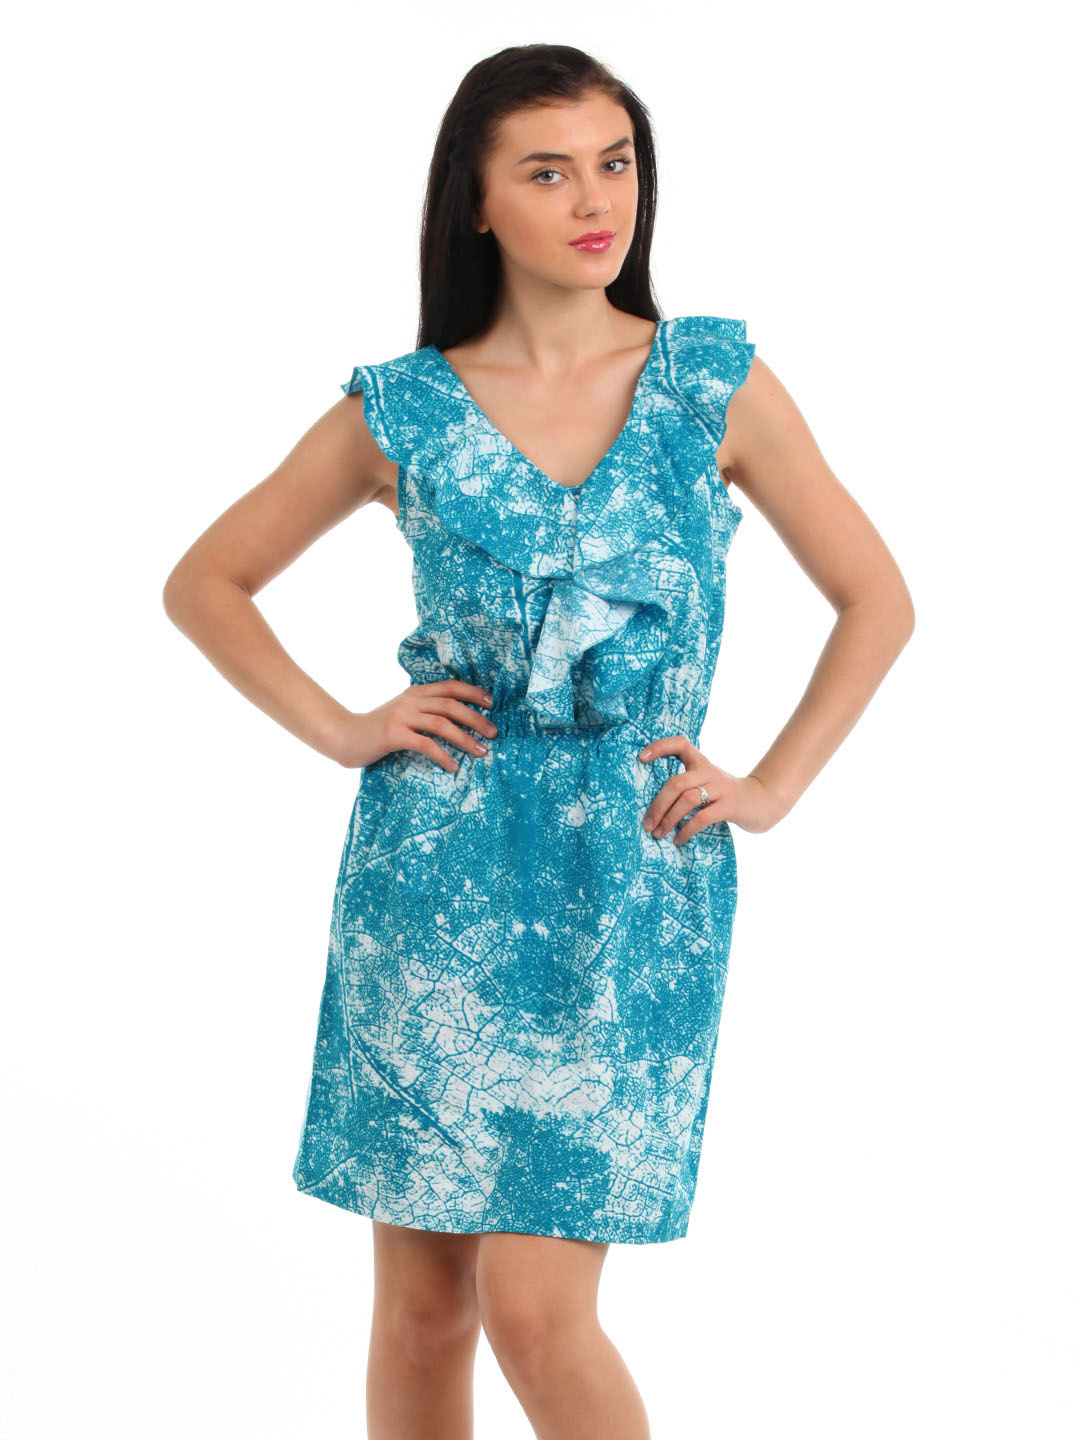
Latin Quarters Women Blue Dress
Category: Apparel / Dress / Dresses
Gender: Women
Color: Blue
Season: Fall 2012
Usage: Casual